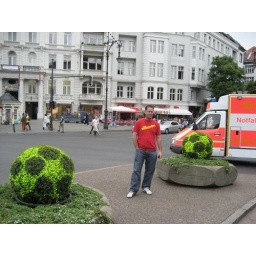
Ger Berlin Ed in street with Soccer ball plants